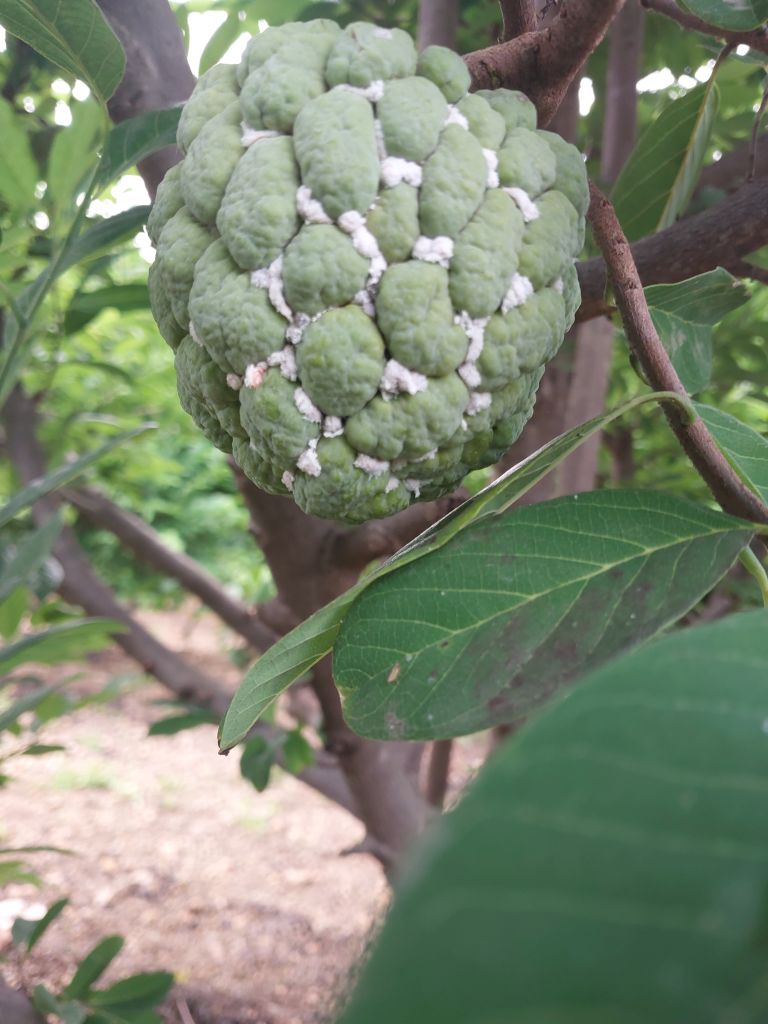
Disease label: Mealy Bug